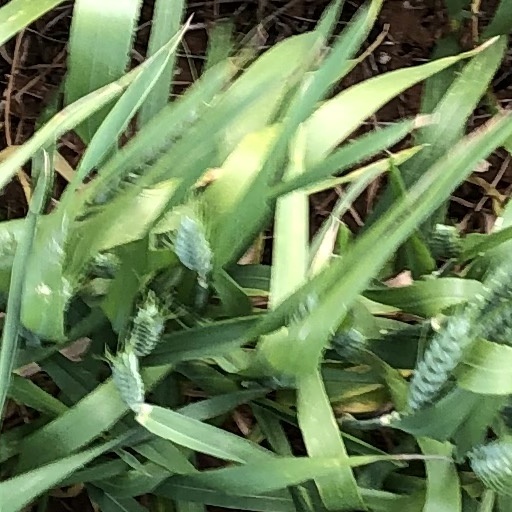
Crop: wheat